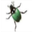
Label: beetle